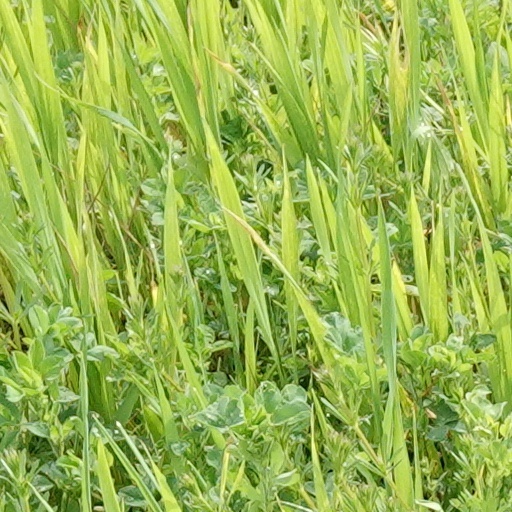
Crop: wheat